Describe the emotion expressed in this image:  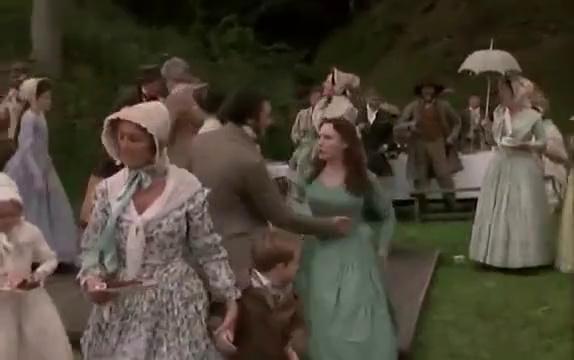
This person displays Suffering, valence and arousal with low intensity.